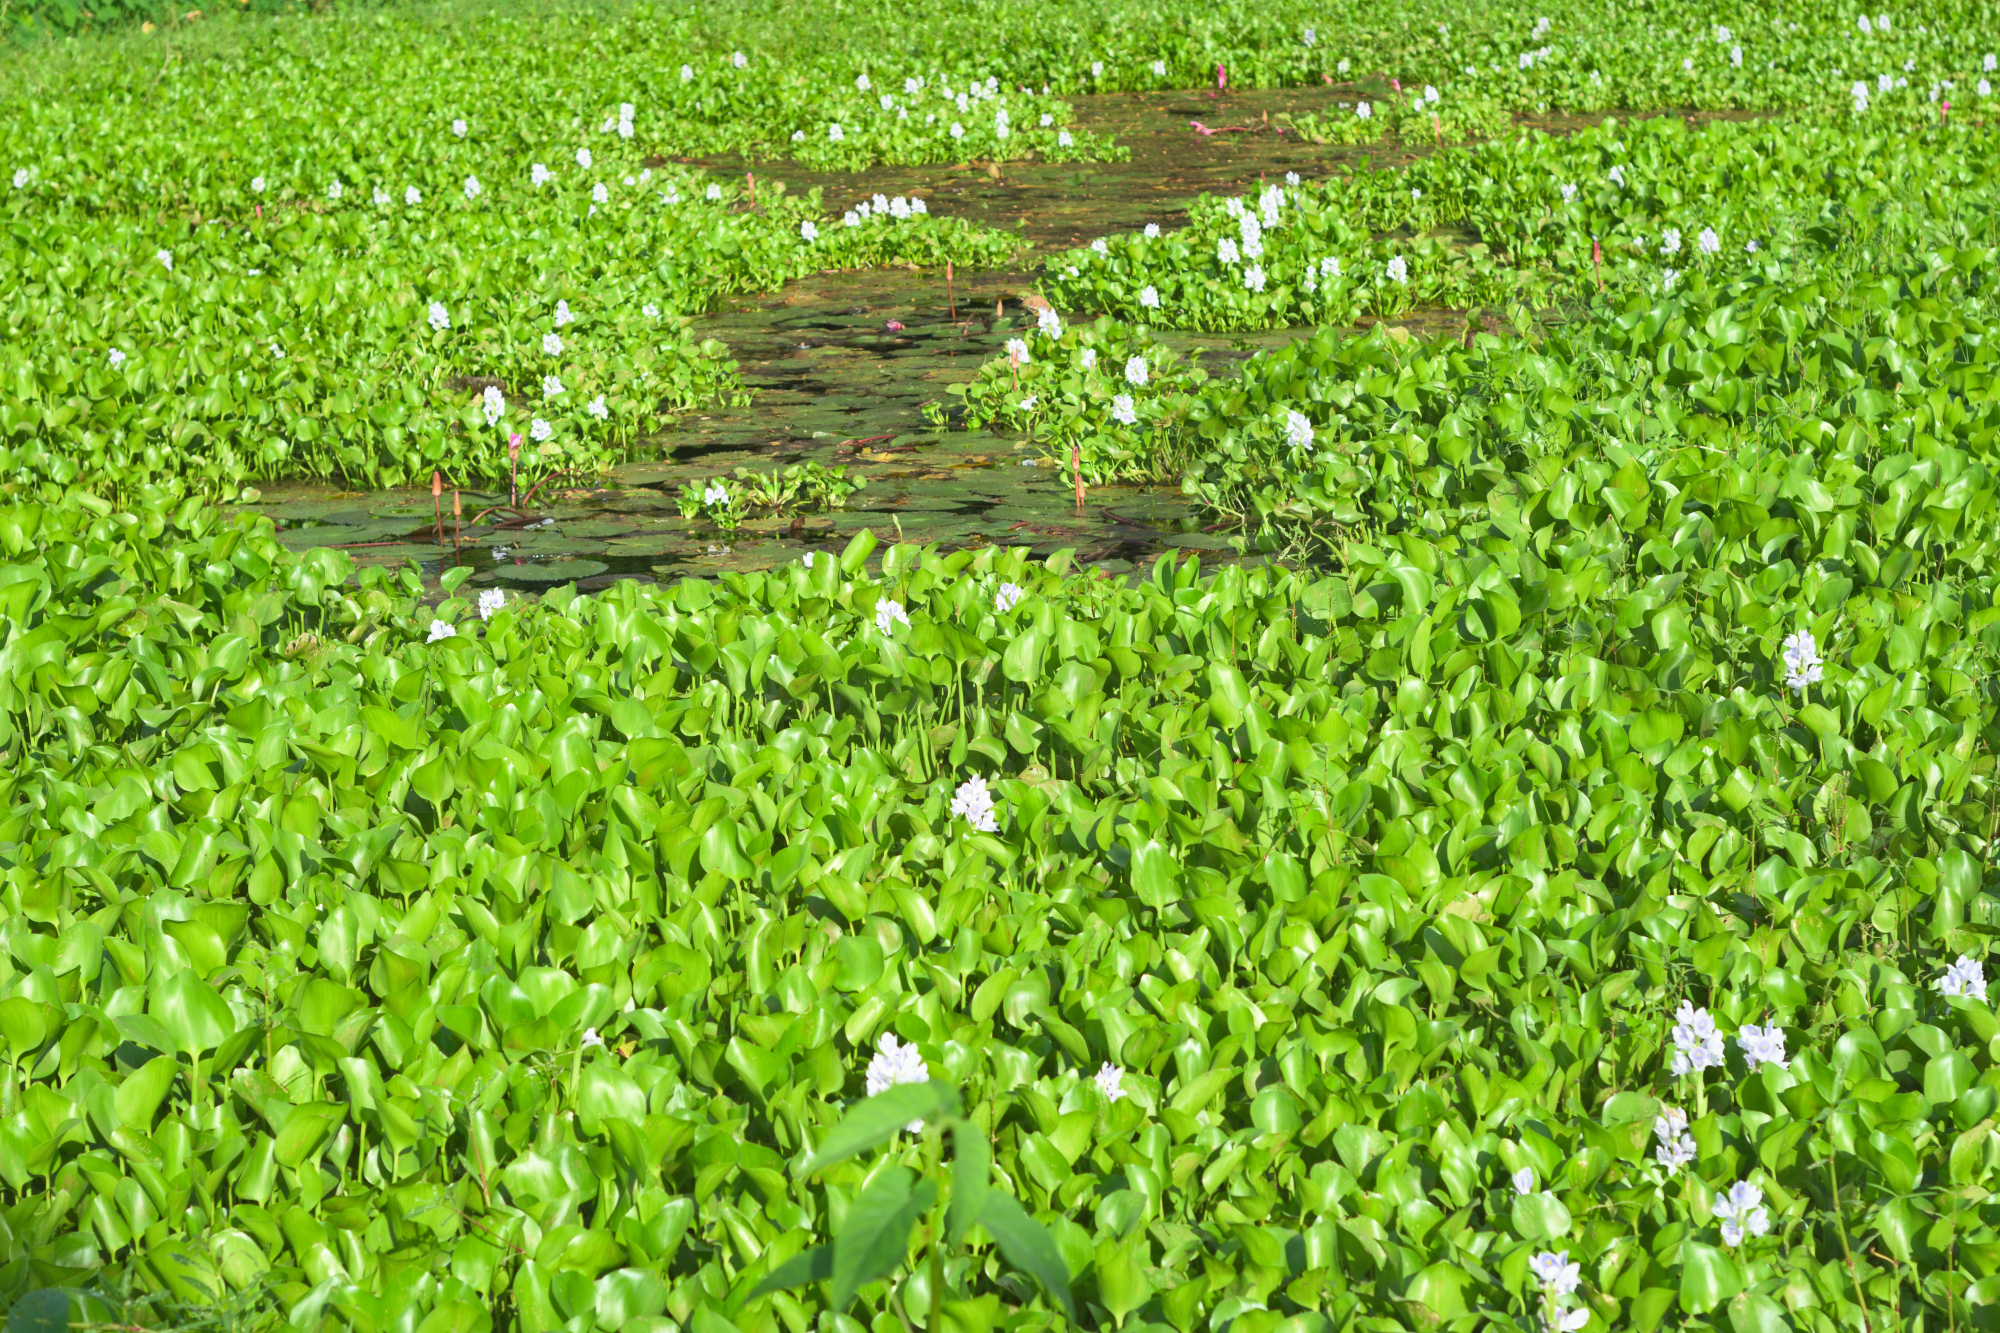
Water Hyacinth - Khurushkul Pond, Bangladesh
Water hyacinth (Eichhornia crassipes) coverage in a freshwater pond near Khurushkul, Cox's Bazar, Bangladesh. Photographed on 9 August 2026 during the monsoon season. Follow-up survey of the pond documented in the June 2026 water lily / water hyacinth dataset.
Location: Khurushkul, Cox's Bazar, Chattogram, Bangladesh
Keywords: water hyacinth, Eichhornia crassipes, invasive aquatic plant, pond, freshwater wetland, monsoon, Bangladesh, Khurushkul, Cox's Bazar, botanical photography, aquatic vegetation, golamrob